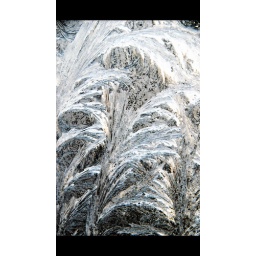
from this morning close view of the patterns within ice which had formed on my house windows